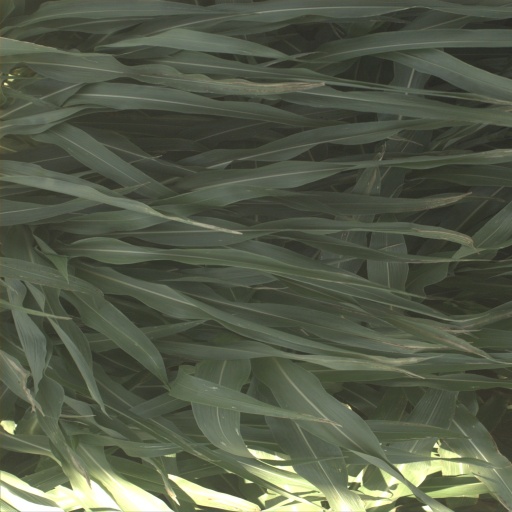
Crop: sorghum